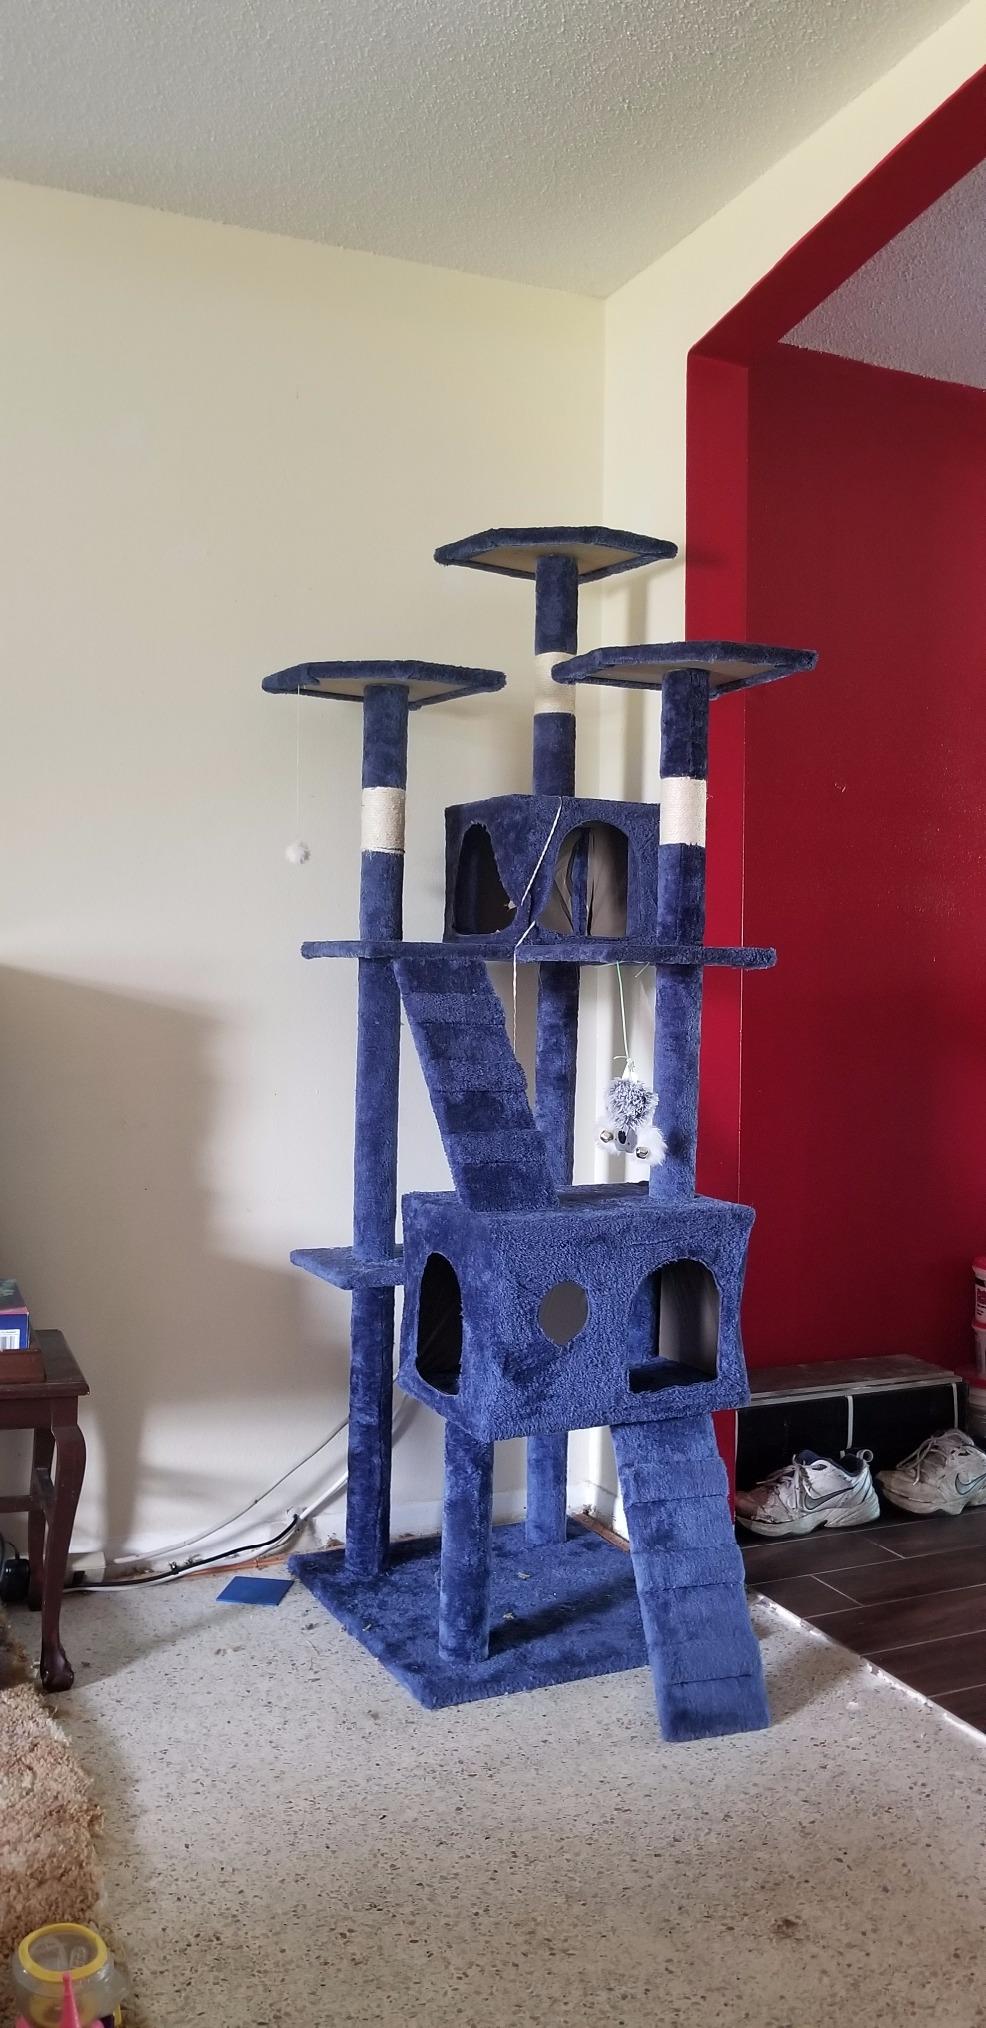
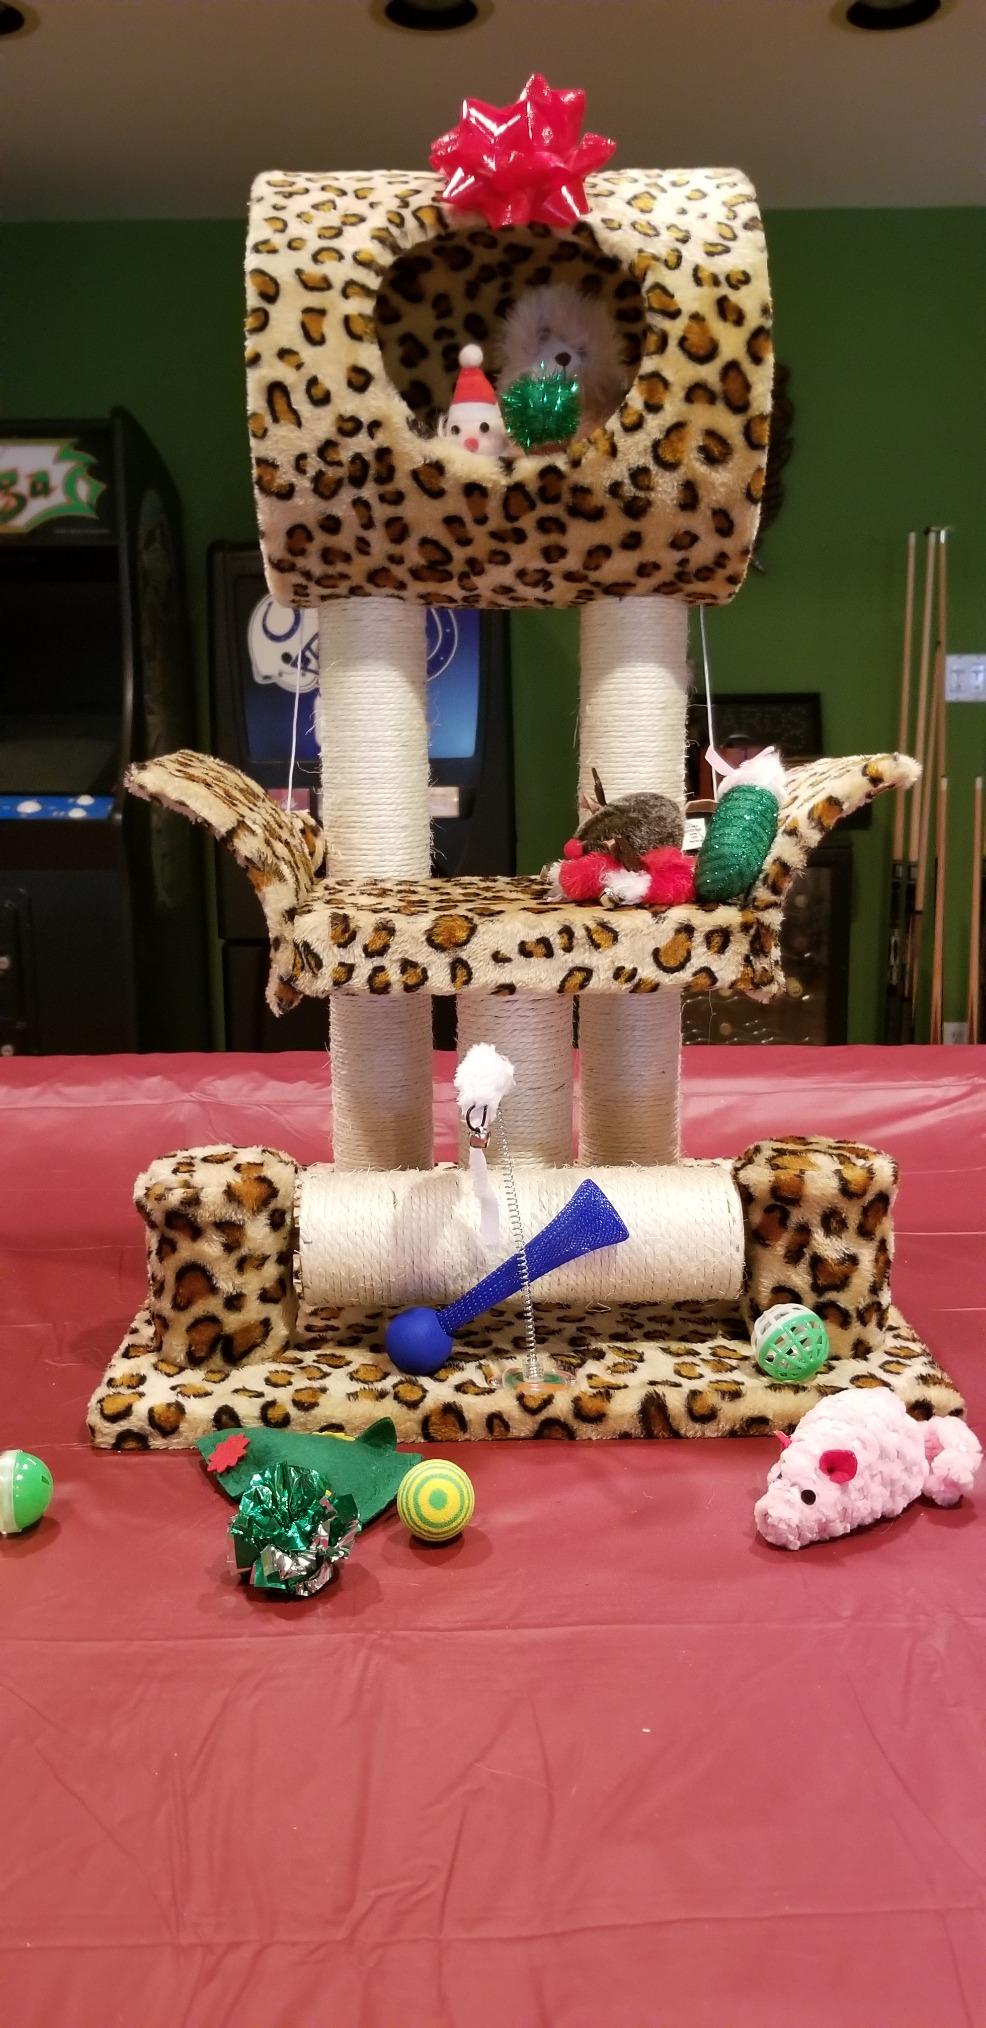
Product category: items_cat tree
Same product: no